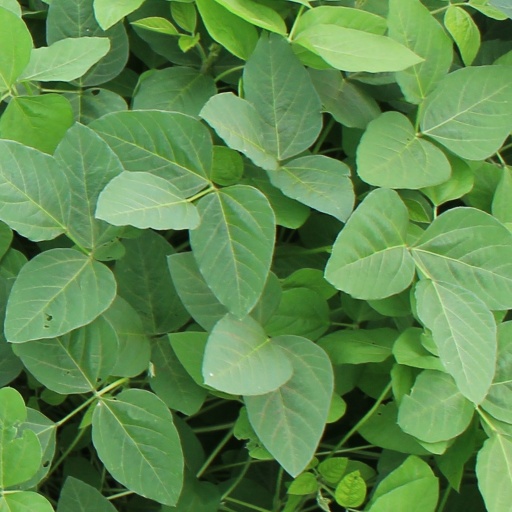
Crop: soybean